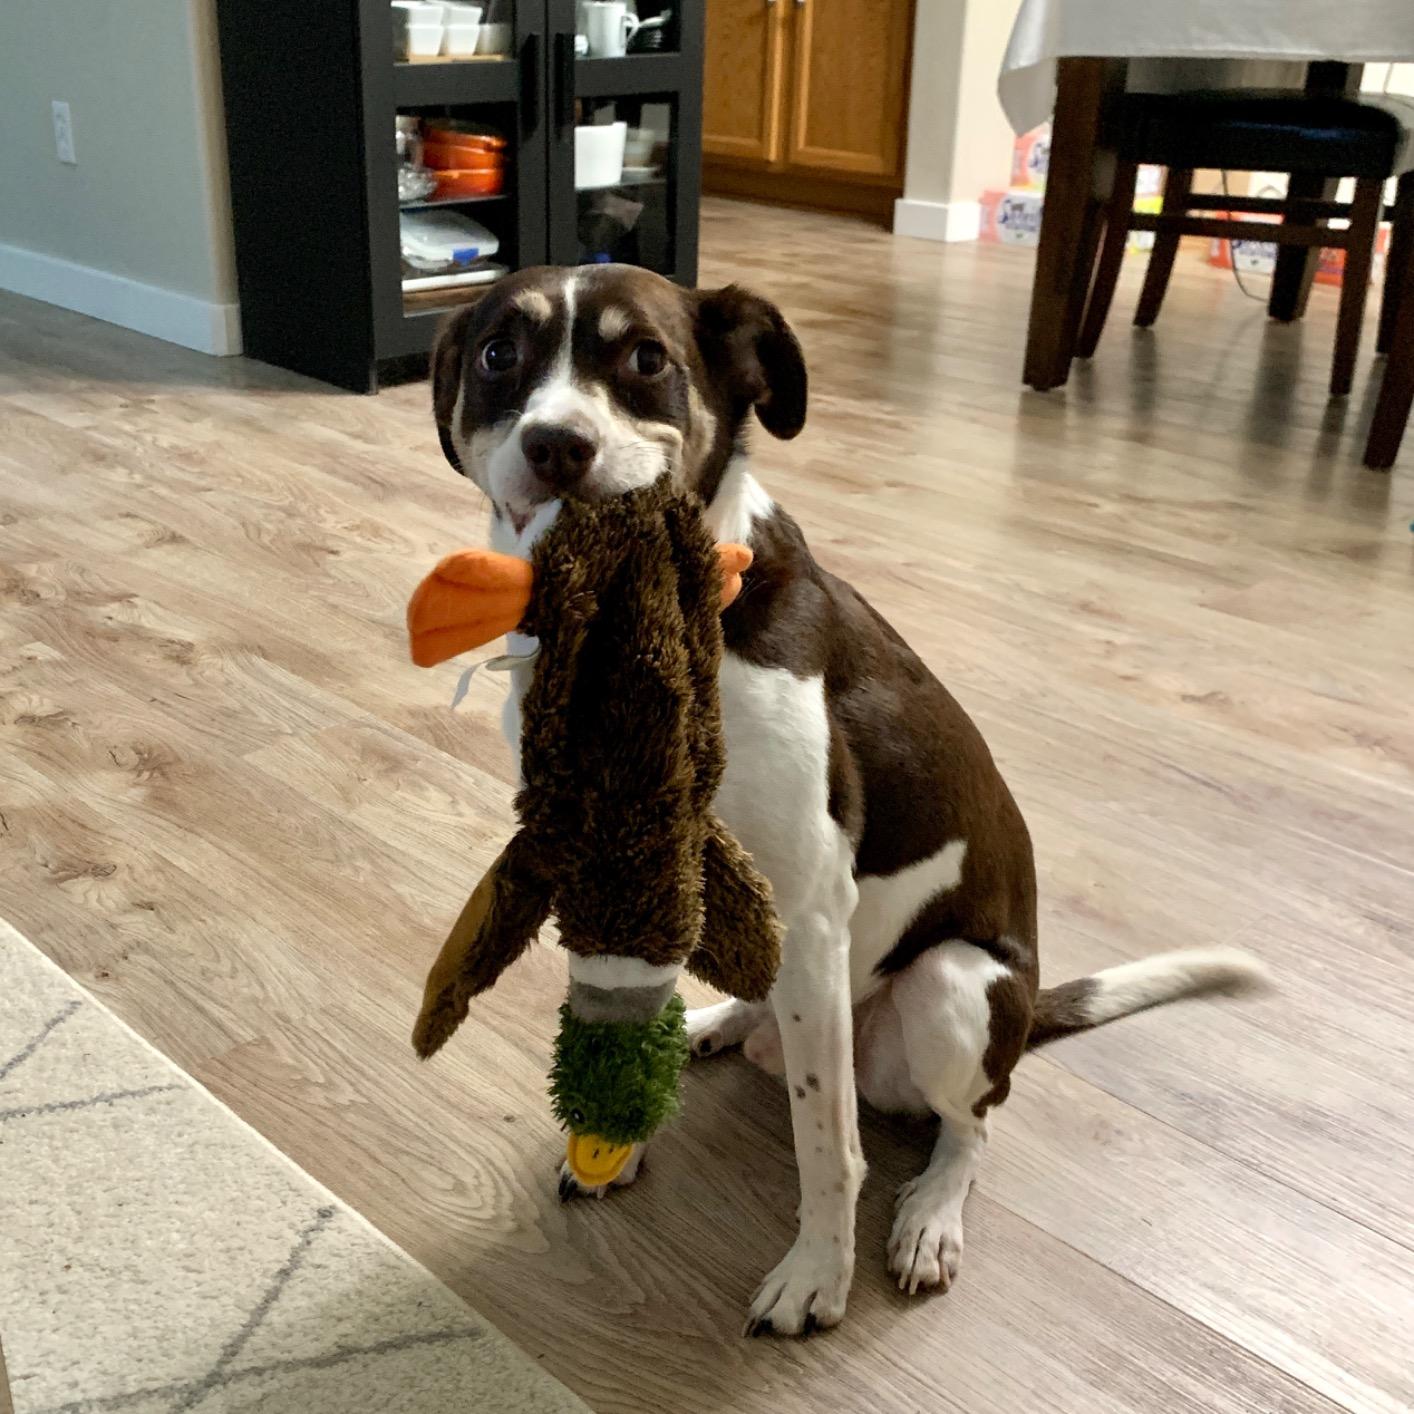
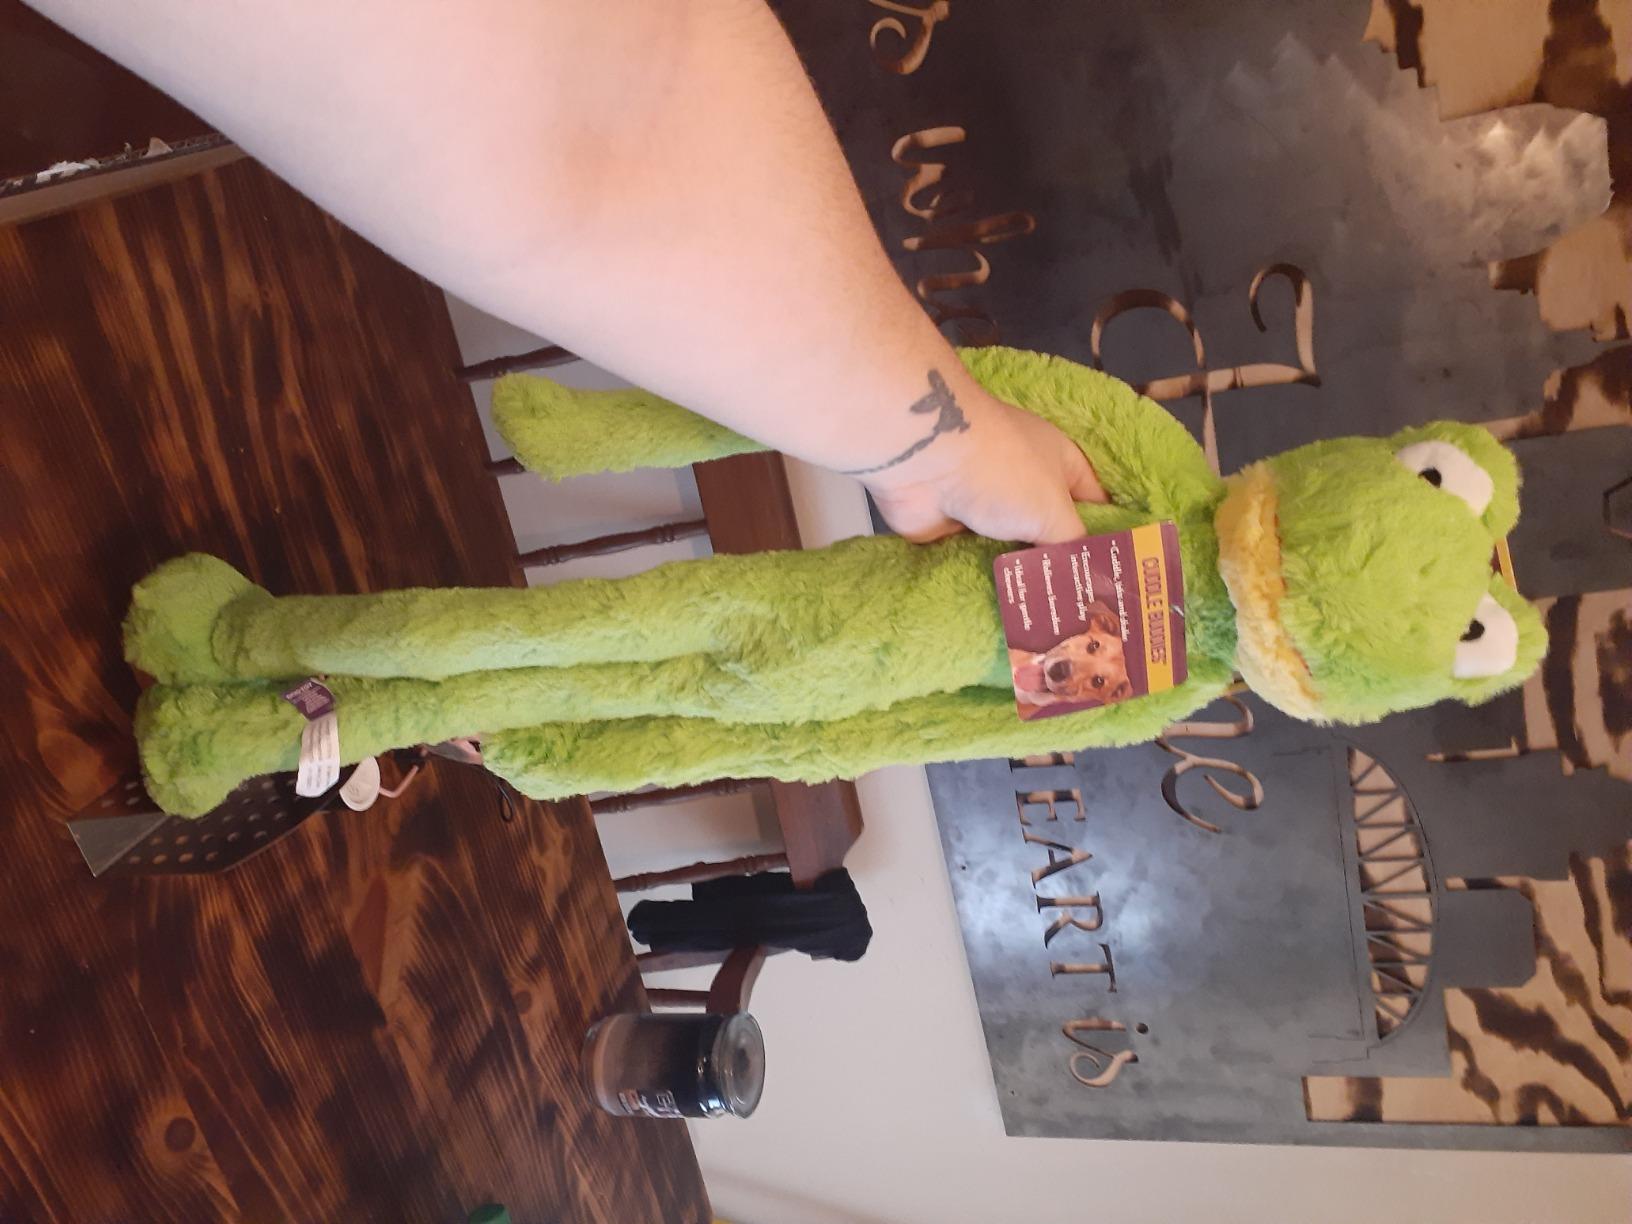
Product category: items_toy
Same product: no